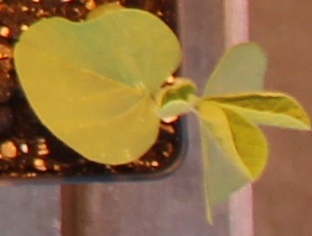
Label: Soybean